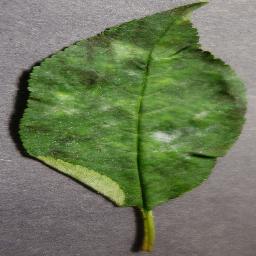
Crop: cherry
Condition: (including_sour)_powdery_mildew